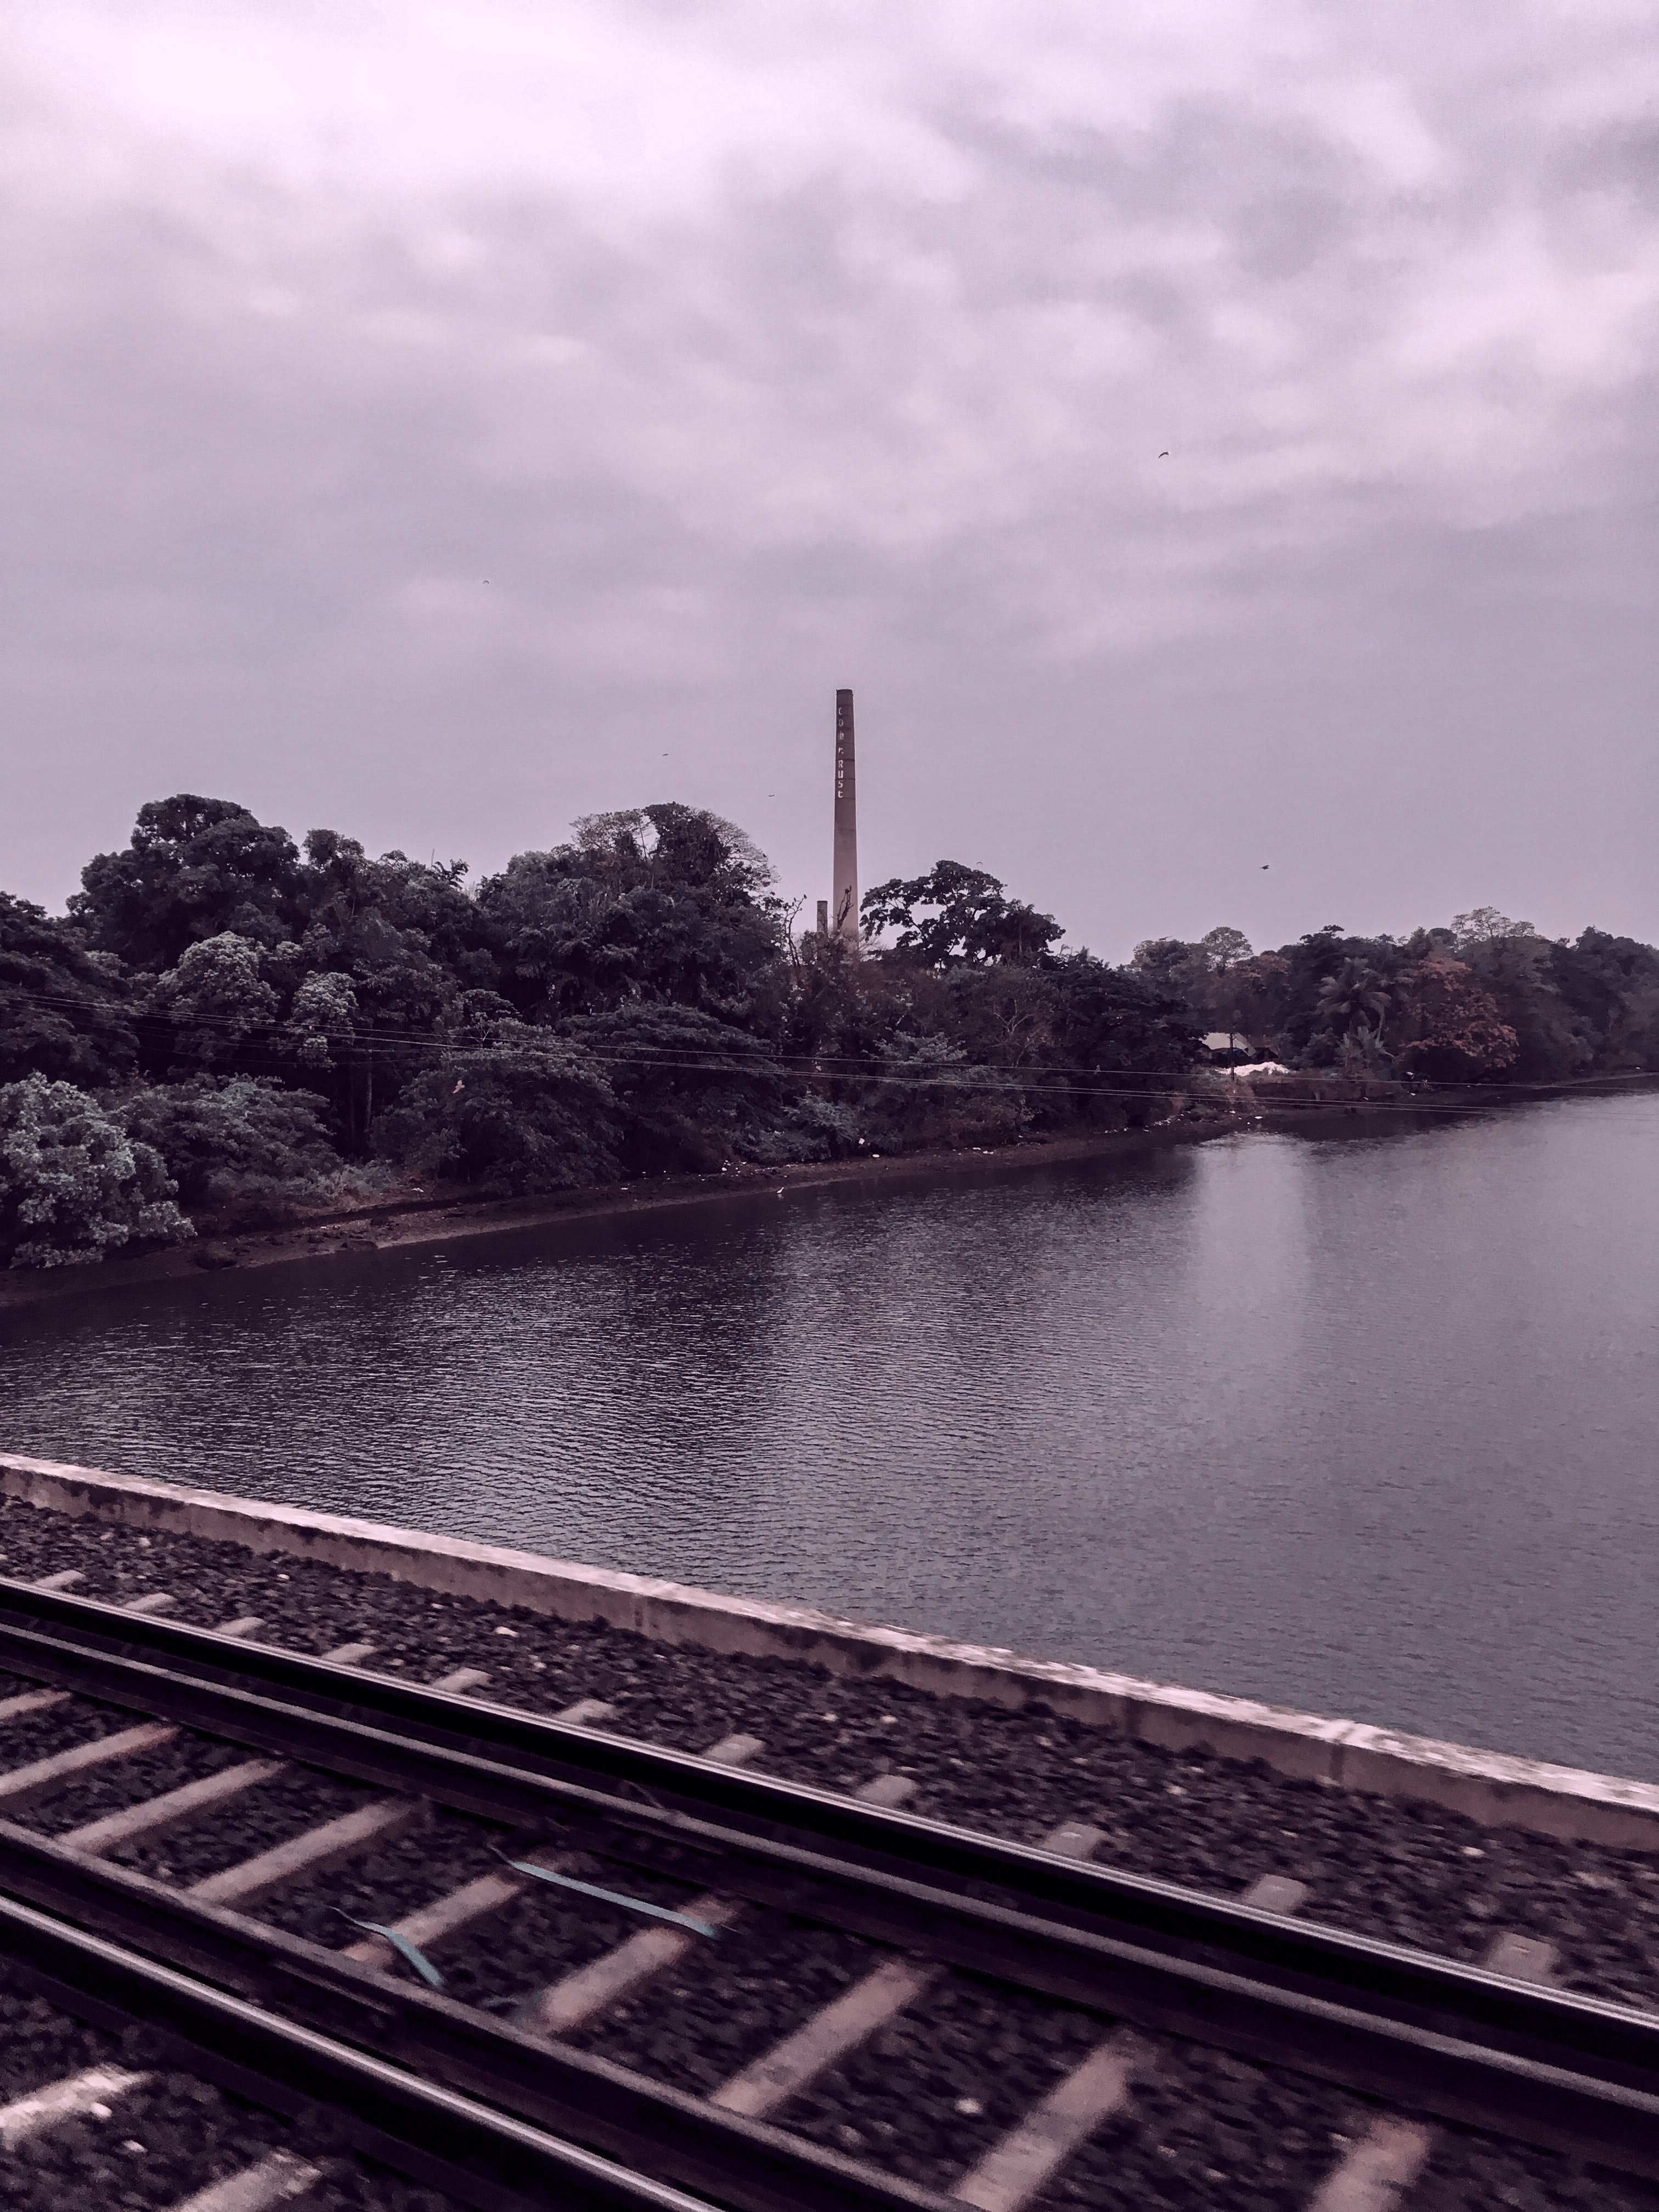
water, sky, transport, reflection, black and white, cloud, iron, river, architecture, sea, monochrome, tower, photography, metal, lake, city, horizon, coast, monochrome photography, bridge, tourism, vehicle, track, style